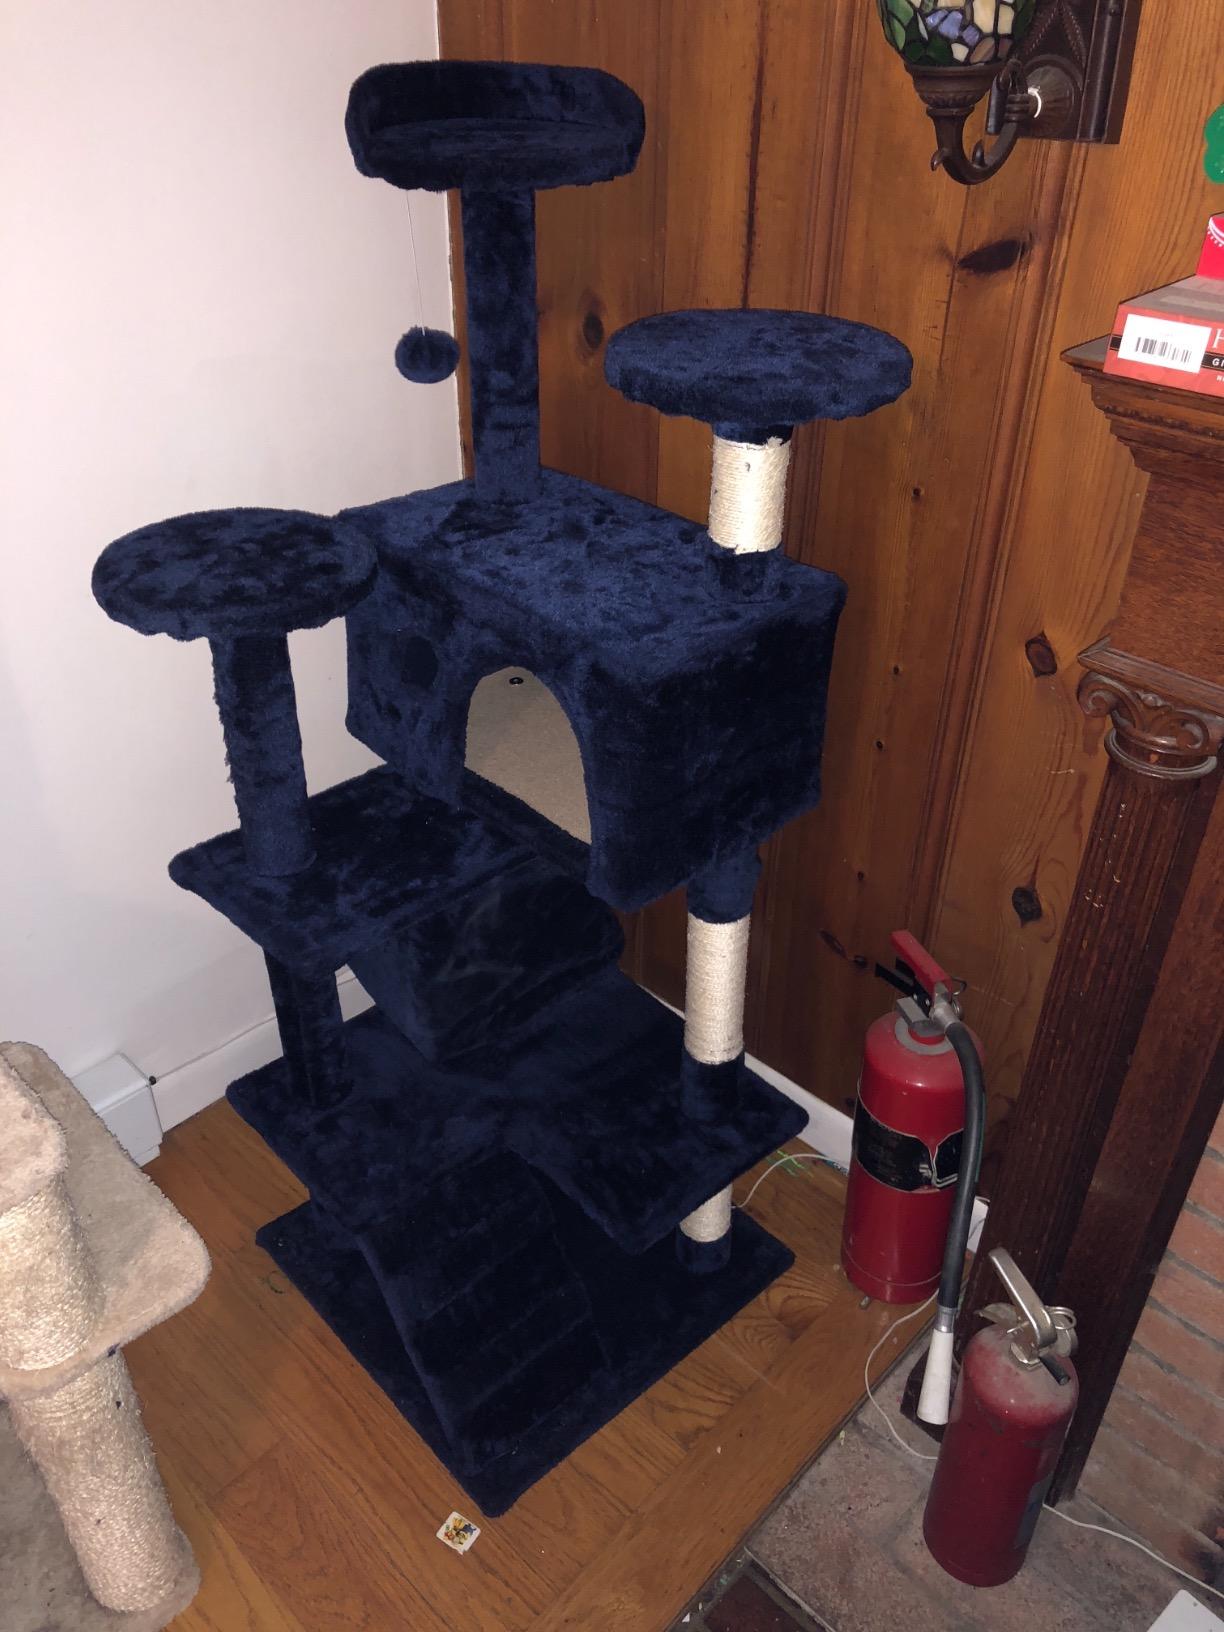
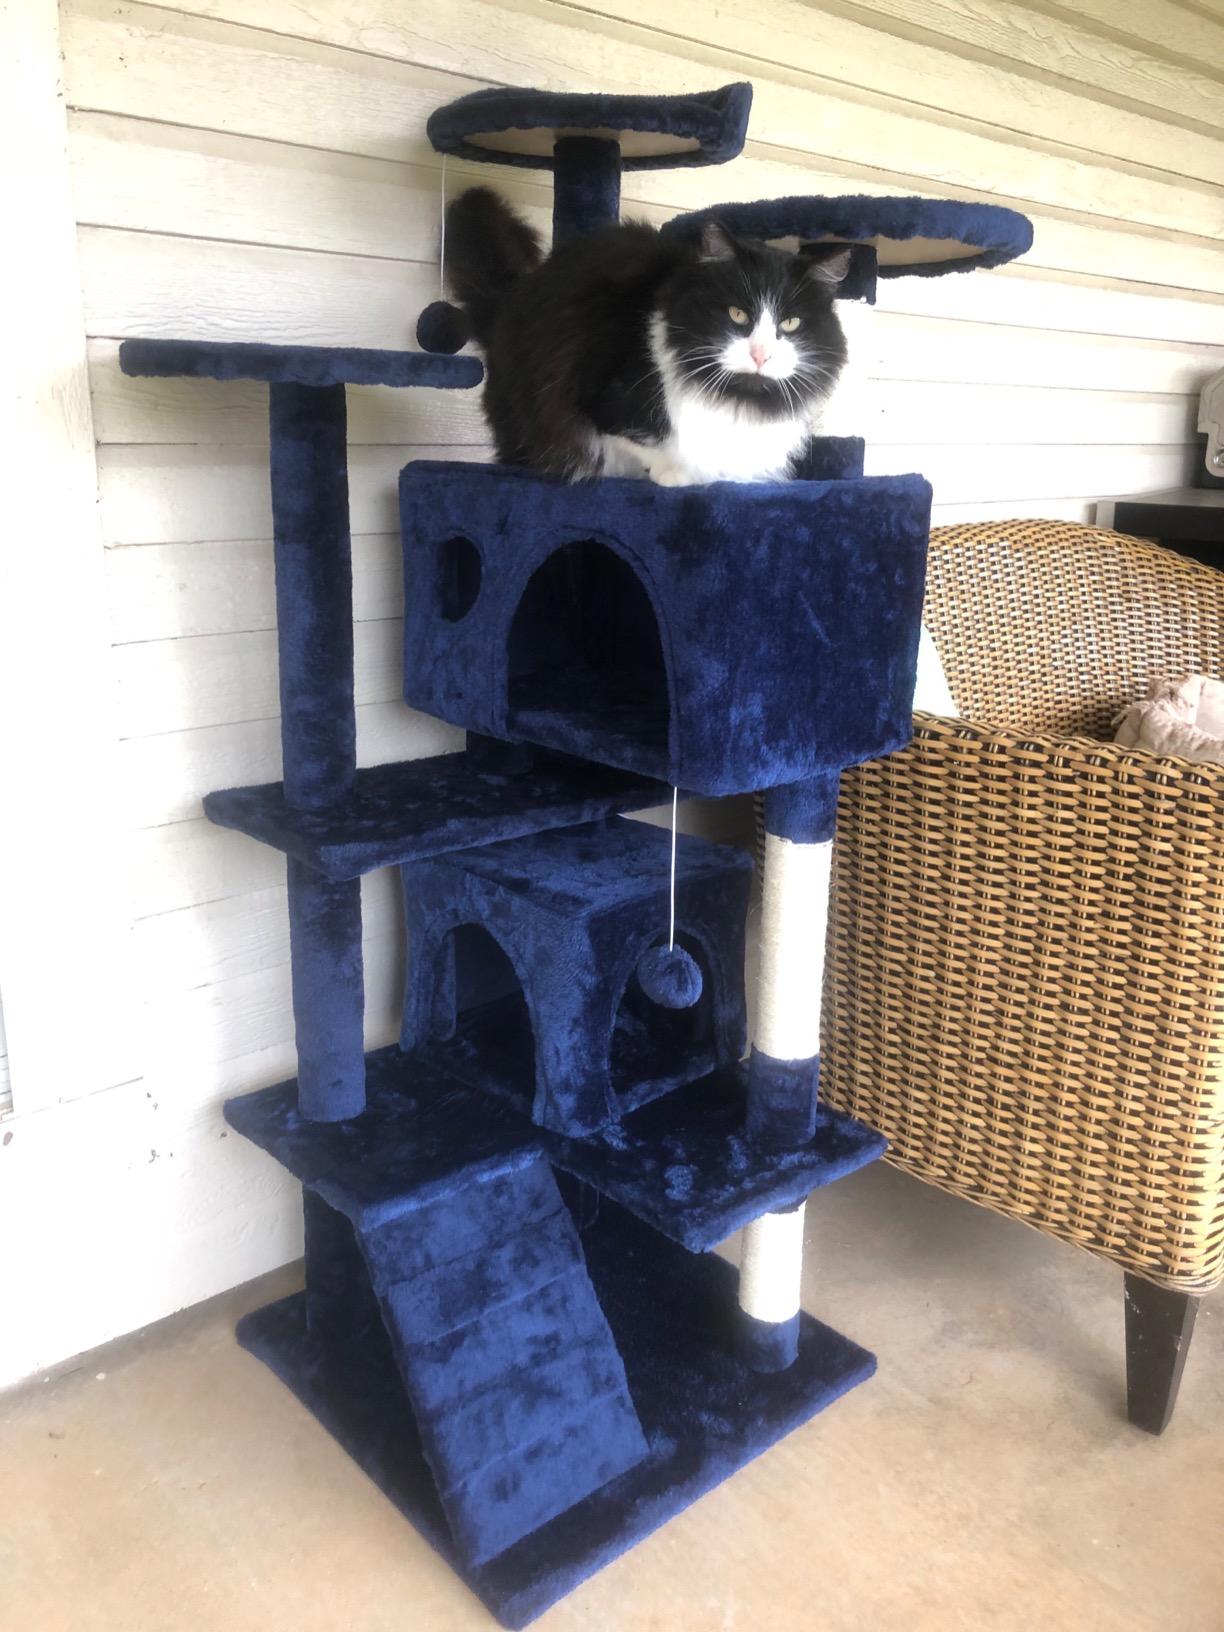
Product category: items_cat tree
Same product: yes